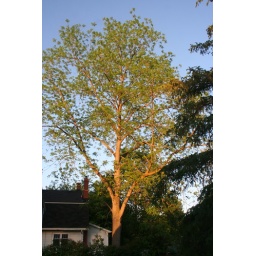
Walnut tree on my eastern property line in the golden light of late afternoon.